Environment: real
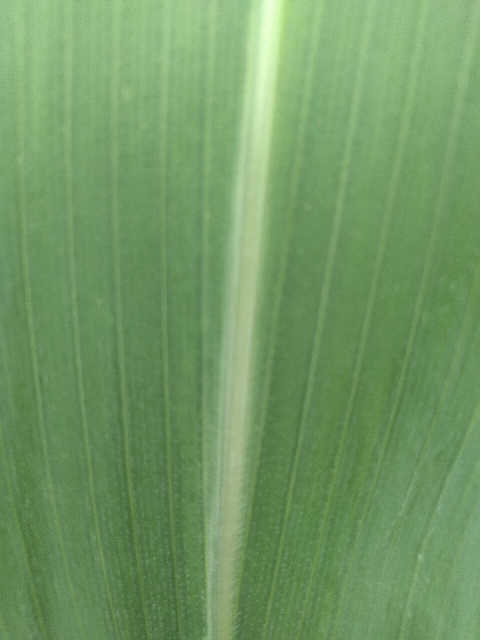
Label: healthy